American juvenile justice system

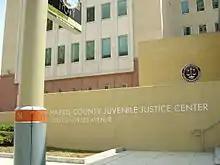
Harris County Juvenile Justice Center

The American juvenile justice system is the primary system used to handle minors who are convicted of criminal offenses. The system is composed of a federal and many separate state, territorial, and local jurisdictions, with states and the federal government sharing sovereign police power under the common authority of the United States Constitution. The juvenile justice system intervenes in delinquent behavior through police, court, and correctional involvement, with the goal of rehabilitation. Youth and their guardians can face a variety of consequences including probation, community service, youth court, youth incarceration and alternative schooling. The juvenile justice system, similar to the adult system, operates from a belief that intervening early in delinquent behavior will deter adolescents from engaging in criminal behavior as adults.